Disha Patani

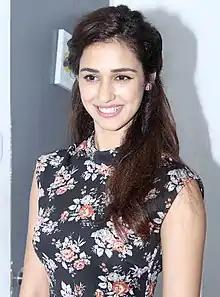
Patani during promotion of "" in 2017

Patani found her commercial break with Neeraj Pandey's "", a biographical sports film based on the life story of MS Dhoni, the former captain of the Indian Cricket Team along with Sushant Singh Rajput and Kiara Advani. She plays the role of Priyanka Jha, the girlfriend of Rajput's character who dies in a car accident. Directed by Neeraj Pandey, the film emerged as a major commercial success, earning over . Taran Adarsh from "Bollywood Hungama" and Shubhra Gupta from "The Indian Express" both commended Patani on a strong debut. At the IIFA Awards, she won the IIFA Award for Star Debut of the Year – Female). She also featuredin Jackie Chan's "Kung Fu Yoga", along with Sonu Sood.